Illustrated Usk Observer

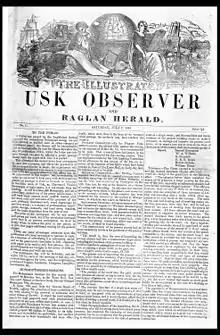
The Illustrated Usk Observer Jul 7 1855

The Illustrated Usk Observer (established in 1855) was a weekly English language newspaper with a conservative editorial point-of-view. It contained reports focusing on local news and information, with a special focus on agricultural matters and family interests. It was later succeeded by 'The Usk Observer'. Associated titles: "The Usk Observer" (1855–1866).